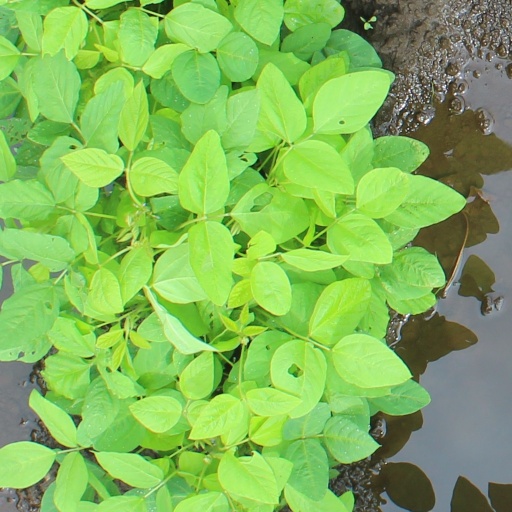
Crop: soybean